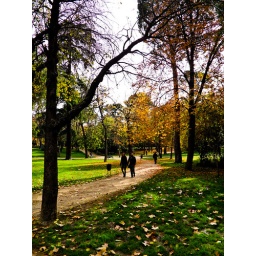
walking in the forest